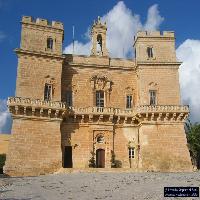
Weather: sun or clear